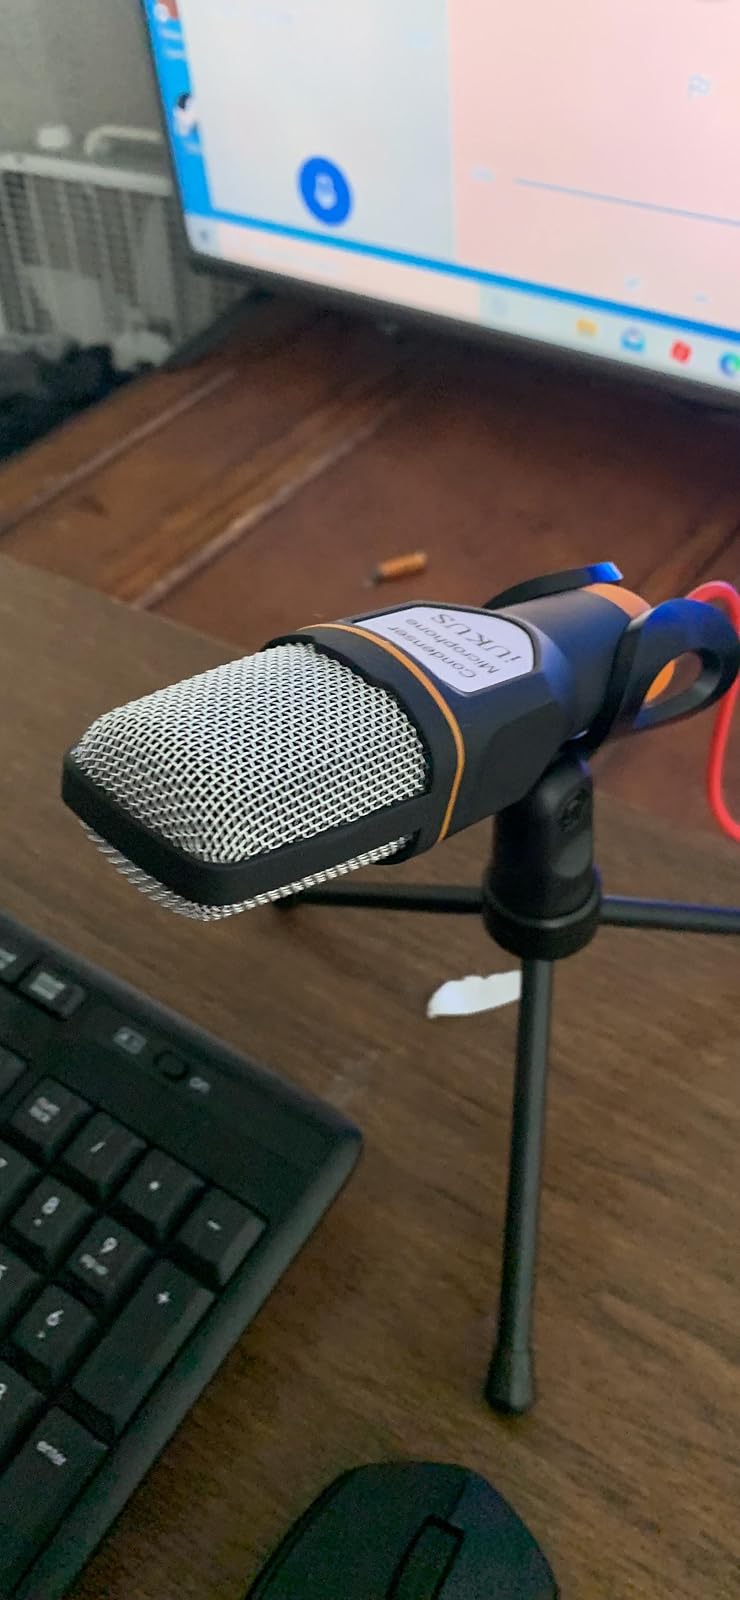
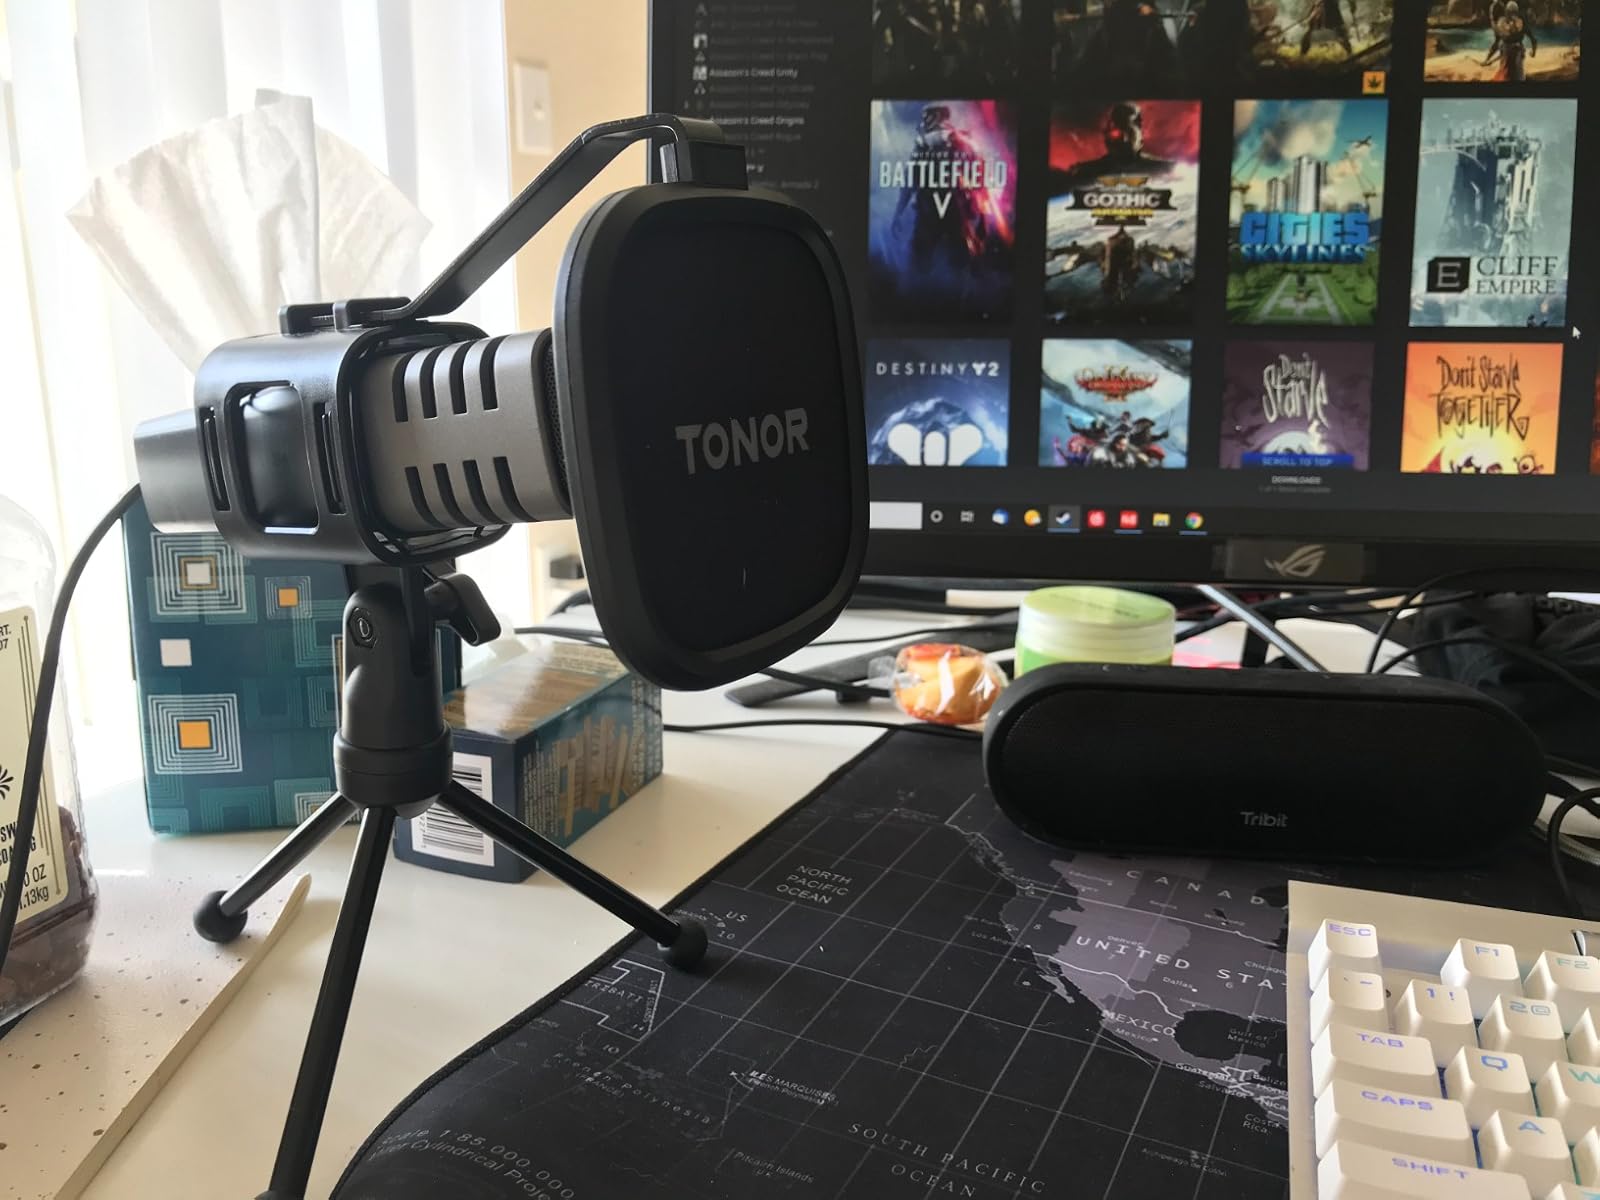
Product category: microphone
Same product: no